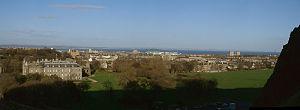
Le palais de Holyrood se situe à Édimbourg en Écosse, dans le bas du Royal Mile, l’artère principale qui relie le palais de Holyrood au château d'Édimbourg.